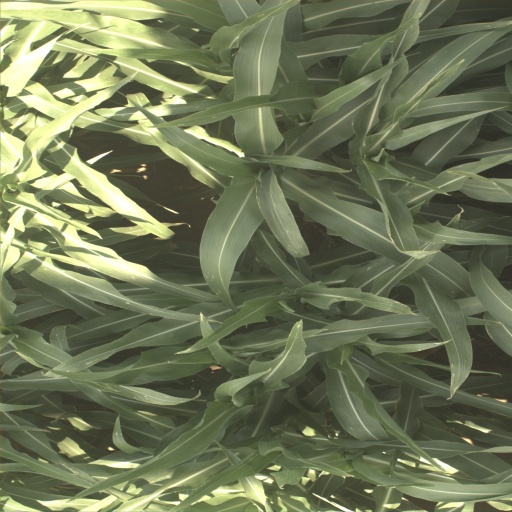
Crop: sorghum